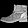
Label: Ankle boot